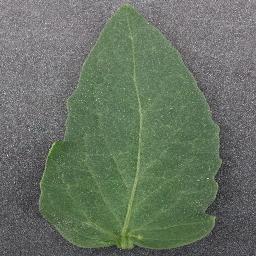
Label: Tomato___healthy